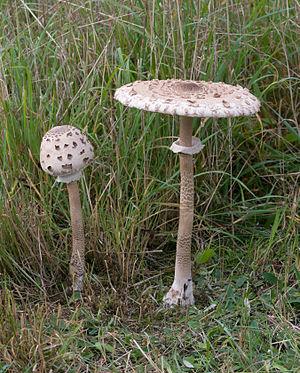
Macrolepiota procera, la lépiote élevée, appelée aussi communément coulemelle, est une espèce de champignons basidiomycètes comestibles de la famille des Agaricacées et du genre Macrolepiota. Une fois son chapeau ouvert, elle ressemble à une ombrelle. Elle est assez commune sur les sols bien drainés. On peut la trouver solitaire, grégaire ou encore en rond de sorcière dans les pâturages et aussi dans les bois. Globalement, elle est très répandue dans les régions tempérées. Elle peut être confondue avec son sosie tropical à lames vertes, la très toxique lépiote de Morgan, mais aussi avec quelques espèces plus petites et toxiques.